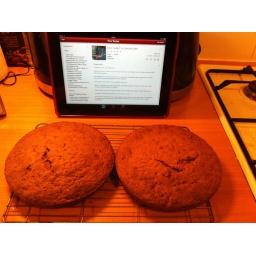
hatter had no cake in the house so I decided to fix that and tried a new recipe.